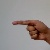
The image shows a hand gesture representing the letter 'G' in Indian Sign Language.